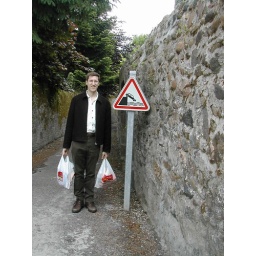
Check out the sign in this picture. A car is going off a cliff. This is in Beaulieu sur Dordogne